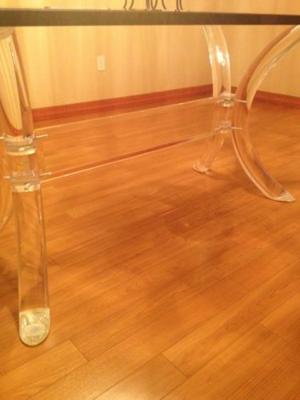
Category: table